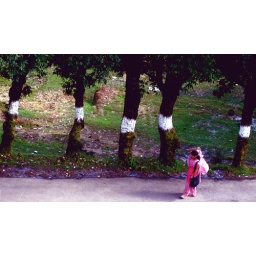
girl in pink